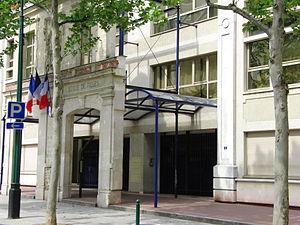
Ecole de Gravelle à Saint-Maurice
Saint-Maurice est une commune française située dans le département du Val-de-Marne, en région Île-de-France. Elle s'appelait Charenton-Saint-Maurice jusqu'en 1843.